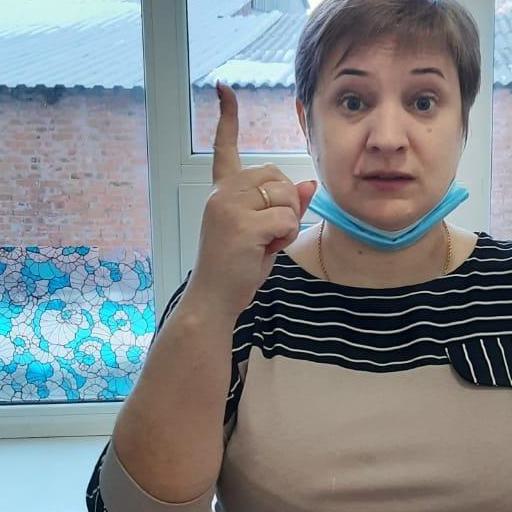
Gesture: one